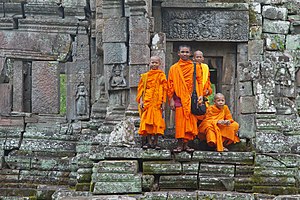
Buddhisme / Lægfolk og munke/nonner
En gruppe buddhistiske munke i Cambodja.
Buddhisme er en ikke-teistisk religion, som er baseret på læren fra Siddharta Gautama, som antages at have levet i Indien i perioden fra omkring 563 f.Kr. og 483 f.Kr. Han fik som voksen navnet Buddha, der betyder “den vågnede”. Buddhismen spredte sig gradvis fra Indien til Mellemøsten, Centralasien, Sydøstasien og de nordøstlige asiatiske lande Tibet, Mongoliet, Kina, Korea, Japan, Vietnam og Taiwan.